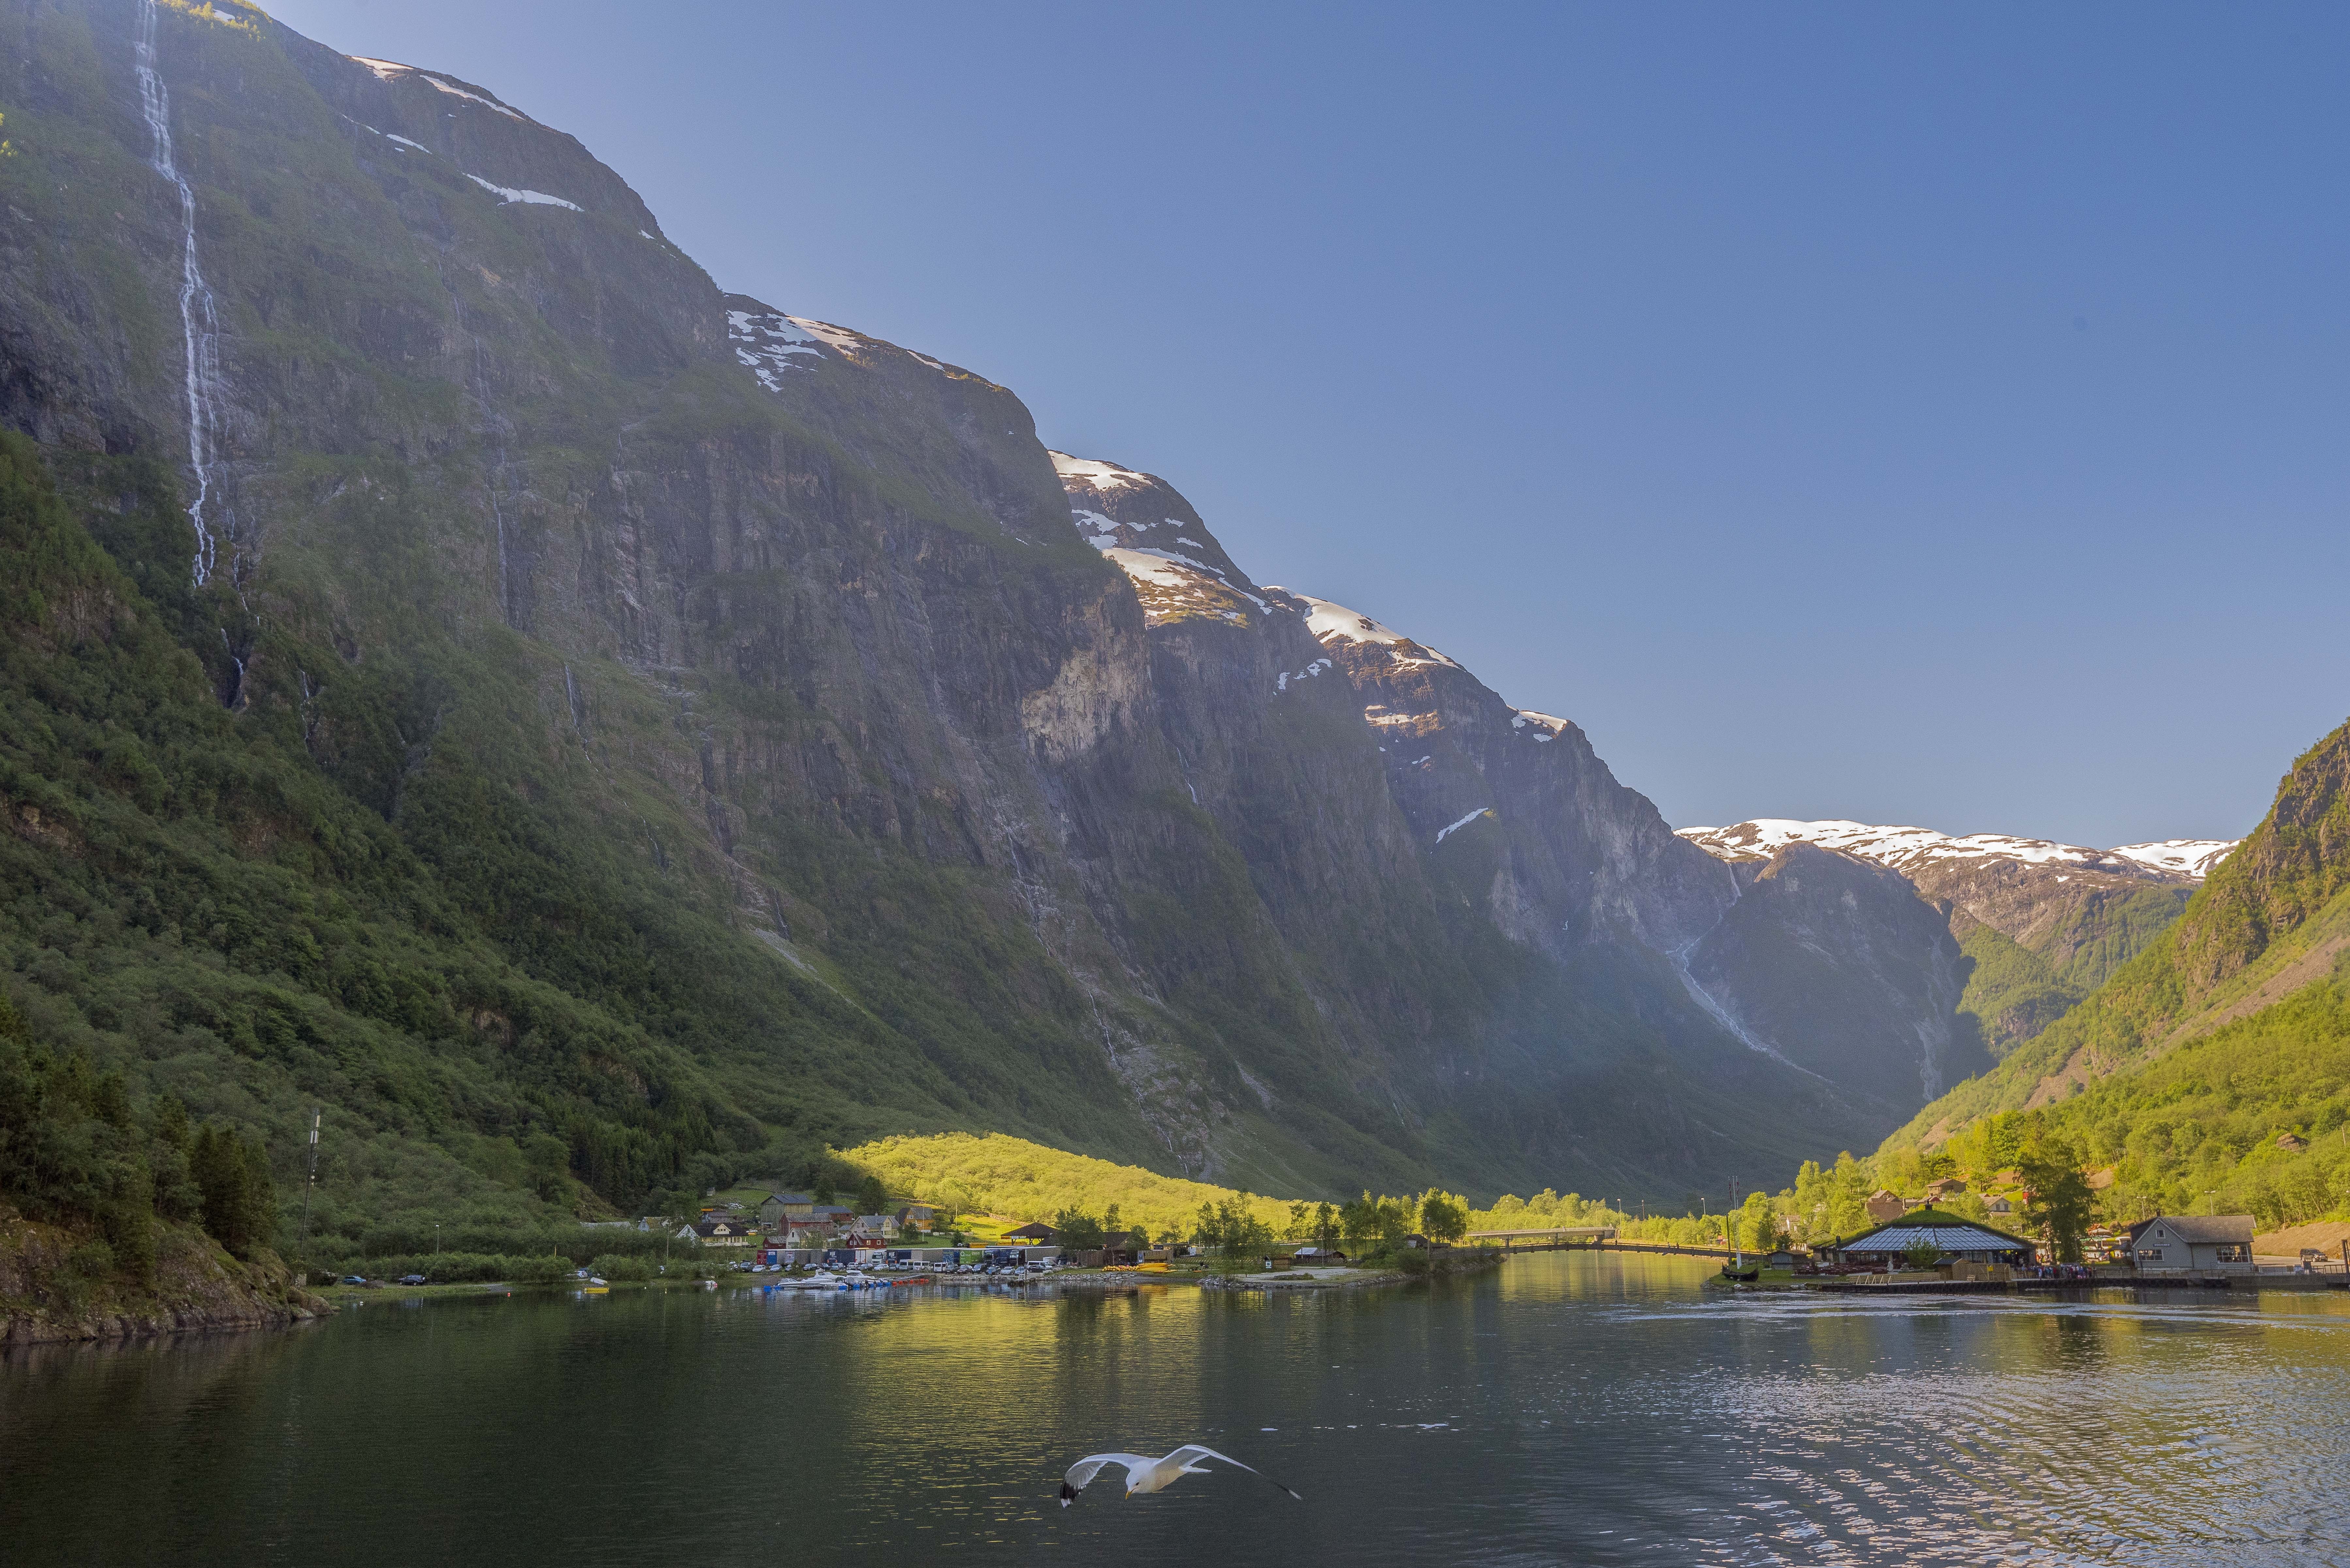
landscape, sea, nature, mountain, sky, sun, boat, lake, river, valley, mountain range, travel, reflection, holiday, calm, blue, fjord, reservoir, port, highland, mountains, alps, mount, fell, loch, norway, landform, tarn, mountain pass, geographical feature, mountainous landforms, glacial landform